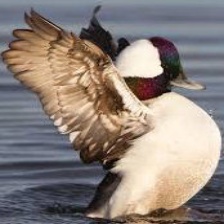
Species: BUFFLEHEAD
Scientific name: BUCEPHALA ALBEOLA
ImageNet parent category: drake